Child labor in the United States

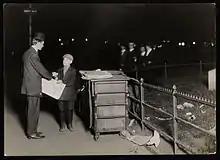
14 year old newsboy working late when tips were good; photo by Lewis Hine, 1910.

Newsboys sold the latest edition of daily newspapers on the street. They worked as contractors without benefits. Age was a disadvantage as younger boys collected more tips. The newspaper publishers needed their work and editors shielded them from child labor laws while romanticizing their entrepreneurial enterprise and downplaying their squalid life under dangerous conditions.